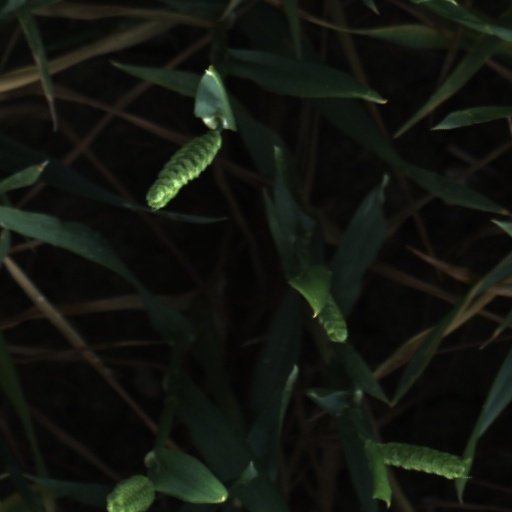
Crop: wheat